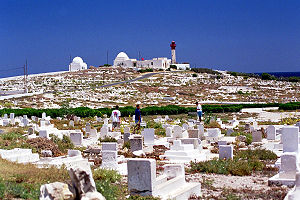
Mahdia
Kirkegård ved Mahdia
Mahdia er en by i det nordlige Tunesien, med et indbyggertal på cirka 46.000. Byen er hovedstad i et governorat af samme navn, og ligger på landets kyst til Middelhavet.